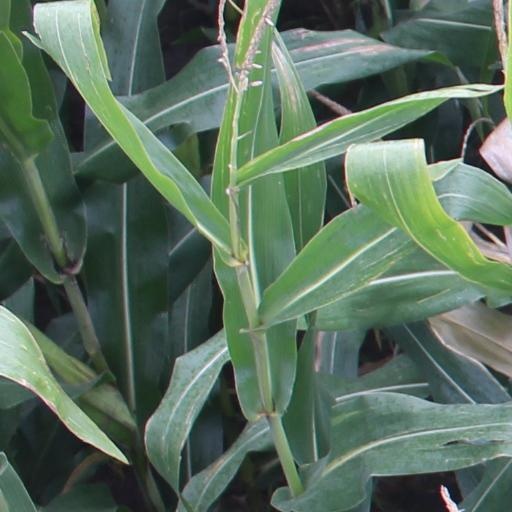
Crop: maize; corn